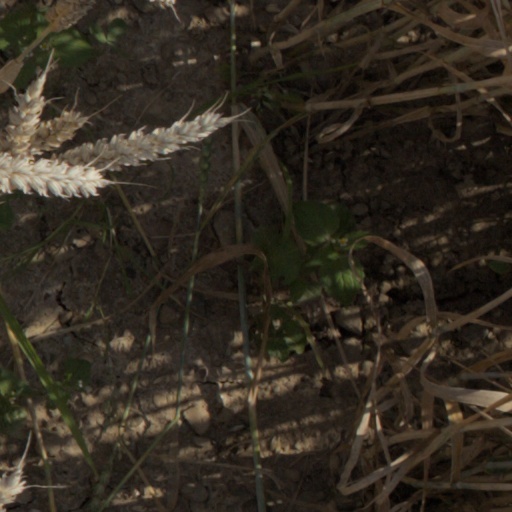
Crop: wheat